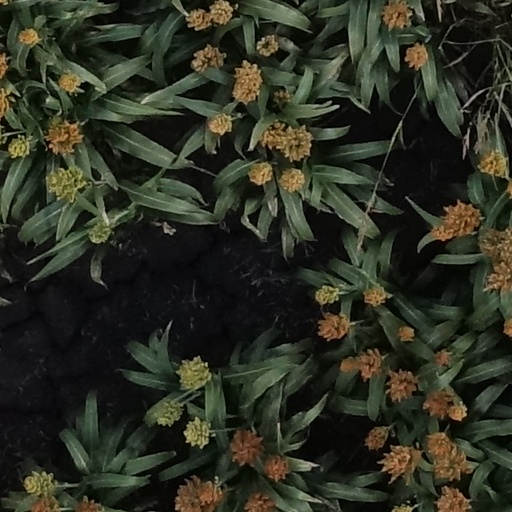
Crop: sorghum